Palaeoloxodon namadicus

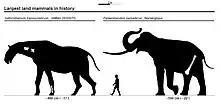
Highly speculative size estimate of "P. namadicus" based on a lost partial femur measured in the 19th century, compared to the largest known specimen of the paracerathere "Paraceratherium asiaticum" (labelled as "Indricotherium transouralicum")

Like living elephants, "Palaeoloxodon namadicus" is thought to have been sexually dimorphic, with males considerably larger than females, with the skull of a "P. namadicus" male found in the Godavari valley described in 1905 being a full 40% larger than that of a mature female (NHMUK PV M3092, which is the lectotype specimen of the species).